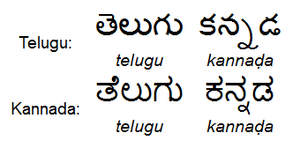
L’alphasyllabaire télougou ou télougou est un alphasyllabaire de la famille de la brahmi principalement utilisé pour écrire le télougou, une des langues dravidiennes du sud de l’Inde parlée notamment dans les états de l'Andhra Pradesh et du Telangana. Il est aussi utilisé pour écrire des textes en sanskrit et sert parfois à écrire le gondi. L'écriture s'effectue de gauche à droite.